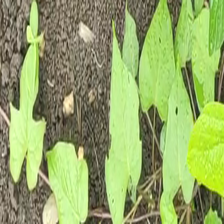
Weed species: Obscure_morning _glory(Ipomoea obscura)